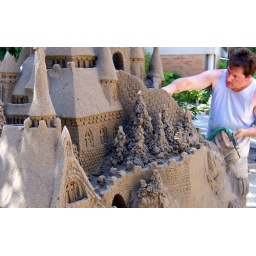
Building a sand castle at Art On The Green in Coeur d'Alene, Idaho